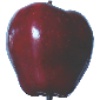
Label: red_delicious_apple